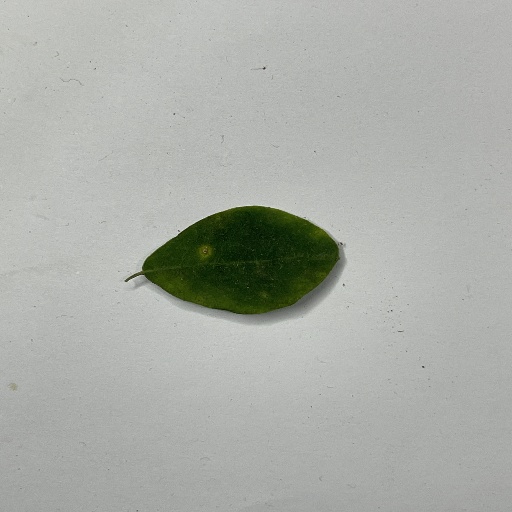
Species: Sojina
Leaf condition: Bacterial Spot